Splatterhouse: Wanpaku Graffiti

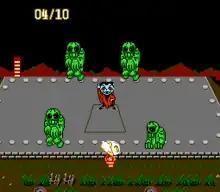
Rick faces the boss of the first level, a Michael Jackson inspired vampire.

Unlike the other "Splatterhouse" games, "Wanpaku Graffiti" focuses more on platforming elements than beat 'em up gameplay. Instead of using punches and kicks, Rick wields an axe and can pick up a shotgun with limited ammo during certain levels. This game also features an experience point system. By defeating a certain number of enemies, Rick's health bar grows. The number of enemies needed is seen at the top of the screen. New to the series is the password system, which allows players to enter stages through four digit numbers.